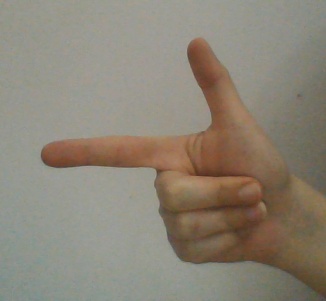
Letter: yaa